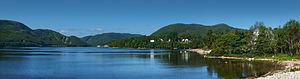
Ingonish Beach, Île du Cap-Breton, Nouvelle-Écosse, Canada.